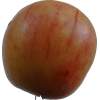
Label: Apple 14